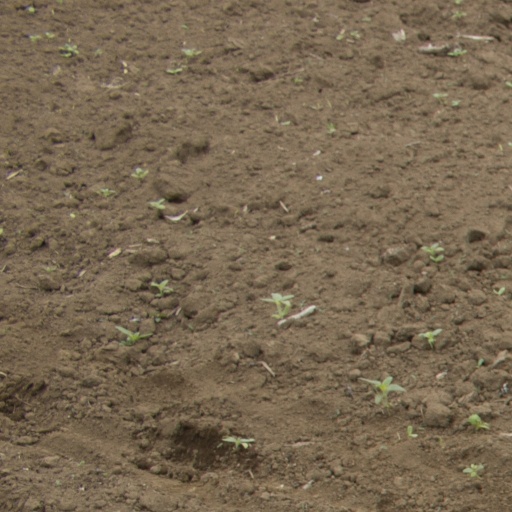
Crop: Jerusalem artichoke